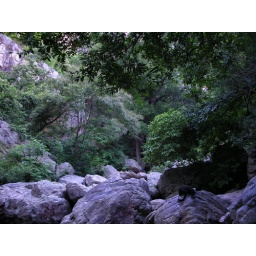
sunset over the rocks on the river bed